Women in equestrianism

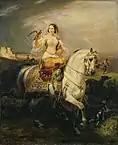
Algerian woman during a falcon hunt, Horace Vernet, 1839

During the July monarchy in France, horseback riding was, along with dancing, the only physical activity recommended for the women of Europe's elite. Sidesaddle riding reached its peak in the 19th century.